Nordnorsk Kunstmuseum

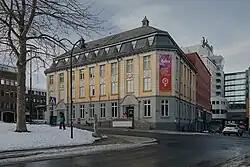
Museum building in Tromsø from 1917 at Sjøgata 1 originally designed as a Post office and Telegraph

Nordnorsk Kunstmuseum is a Norwegian visual arts museum in Northern Norway. The Northern Norwegian Museum of Art is responsible for the entire northern region and in 2010 established a separate department for the nationwide program.